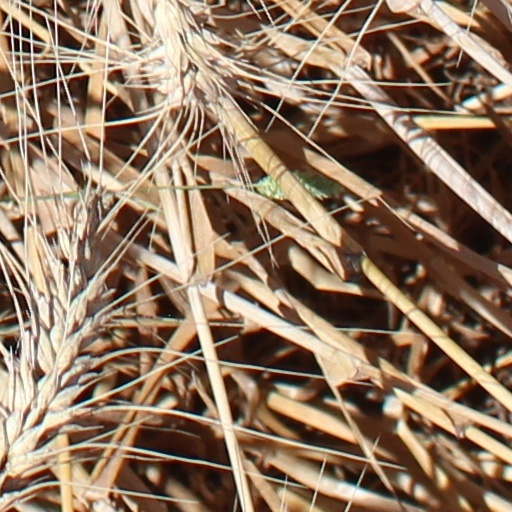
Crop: wheat